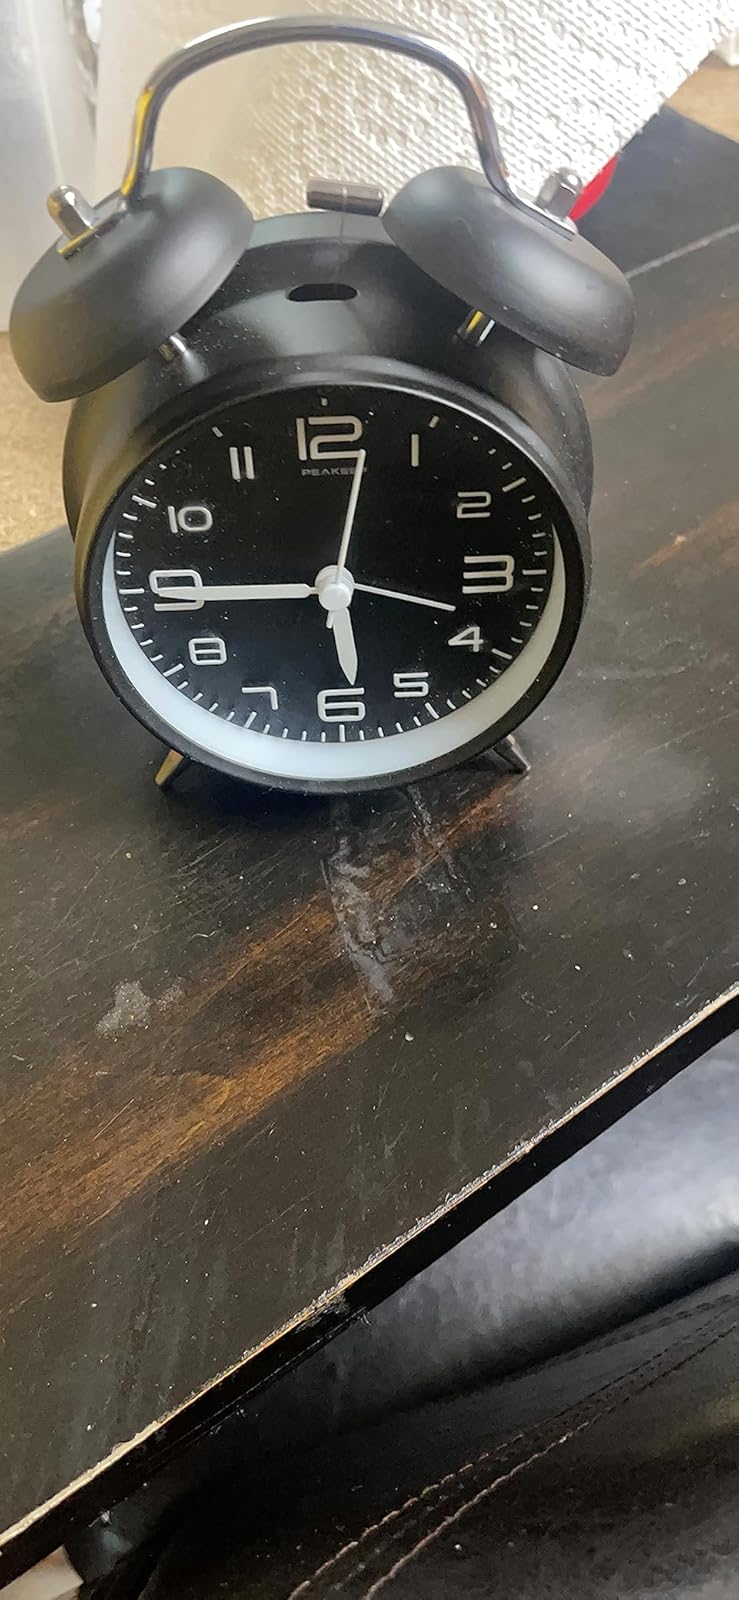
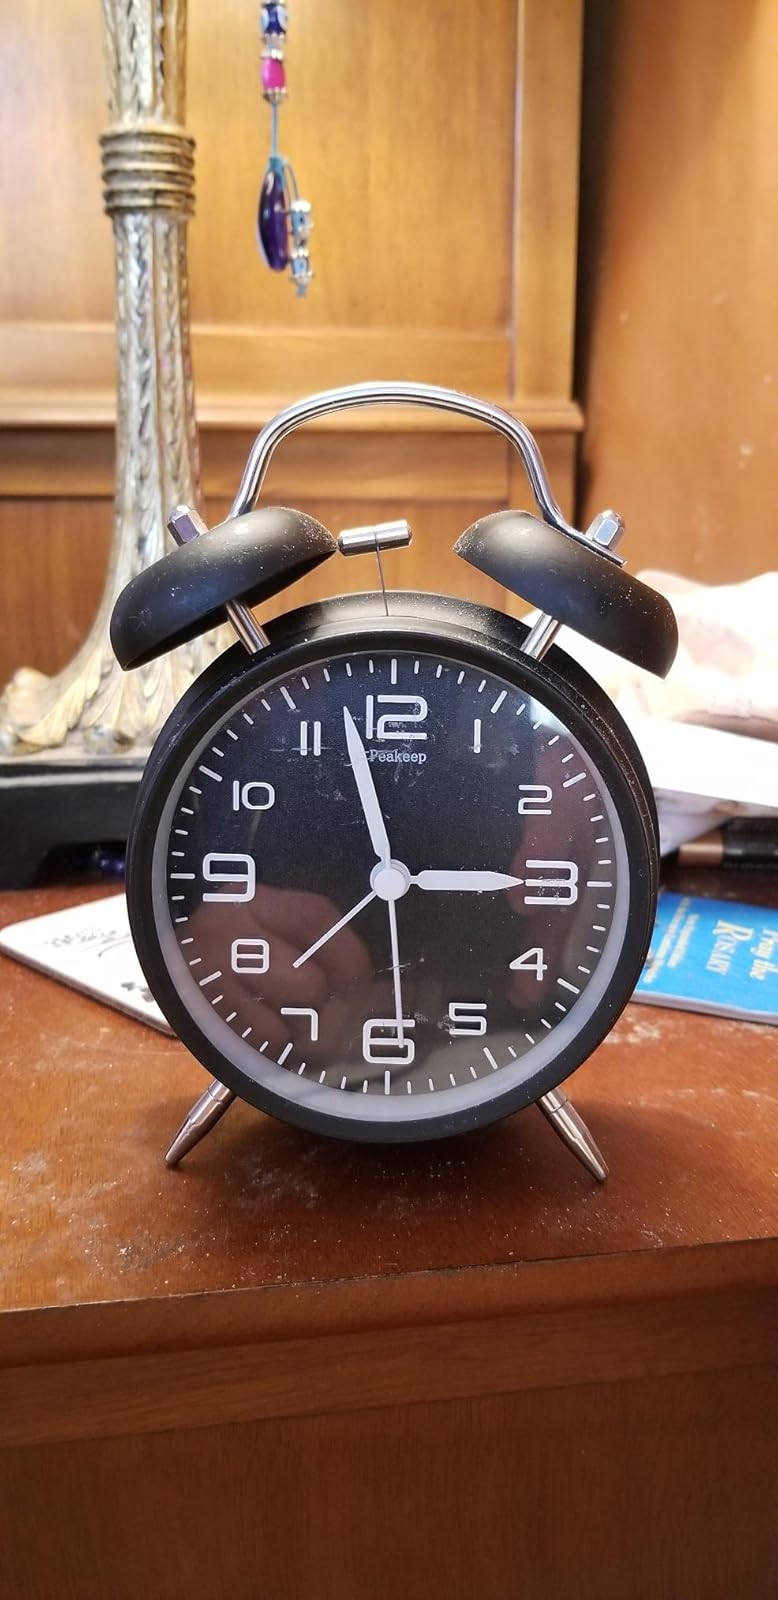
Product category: clock
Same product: yes